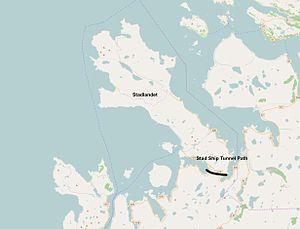
Le tunnel maritime de Stad ou tunnel à bateau de Stad, en norvégien Stad skipstunnel, est un projet de tunnel-canal pour bateaux situé en Norvège, sur sa côte atlantique, dans la commune de Selje du comté de Vestfold og Telemark.